Nine and a Half Weeks (book)

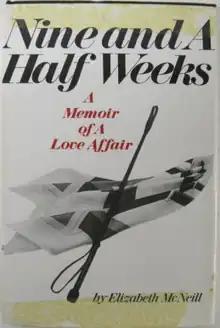
First edition cover (1978)

Nine and a Half Weeks: A Memoir of a Love Affair is a 1978 memoir by Ingeborg Day, first published under the pen name Elizabeth McNeill. It details the brief, sexually violent relationship between an art gallery owner and a Wall Street broker – based on Day's own experiences. The memoir was famously adapted into the 1986 erotic drama "9½ Weeks", starring Kim Basinger and Mickey Rourke.